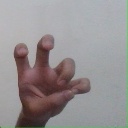
अक्षर: छ